Stoke, Cheshire East

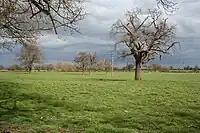
Pasture near Stoke Hall Farm

The civil parish has a total area of . The major land use is agricultural, predominantly dairy farming. The parish includes several small areas of woodland, including The Rookery. The north-eastern part of Hurleston Reservoir falls in Stoke (the majority is in Hurleston), and there is also a small lake in the grounds of Stoke Hall, as well as several unnamed brooks and scattered small meres. The high point of the civil parish, south of Stoke Bank, has an elevation of around 60 metres; the ground slopes gently downwards to the east, with a low point of around 40 metres south of The Rookery.